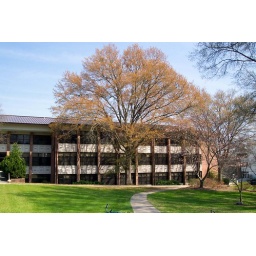
Campus classroom building at Newberry College in spring